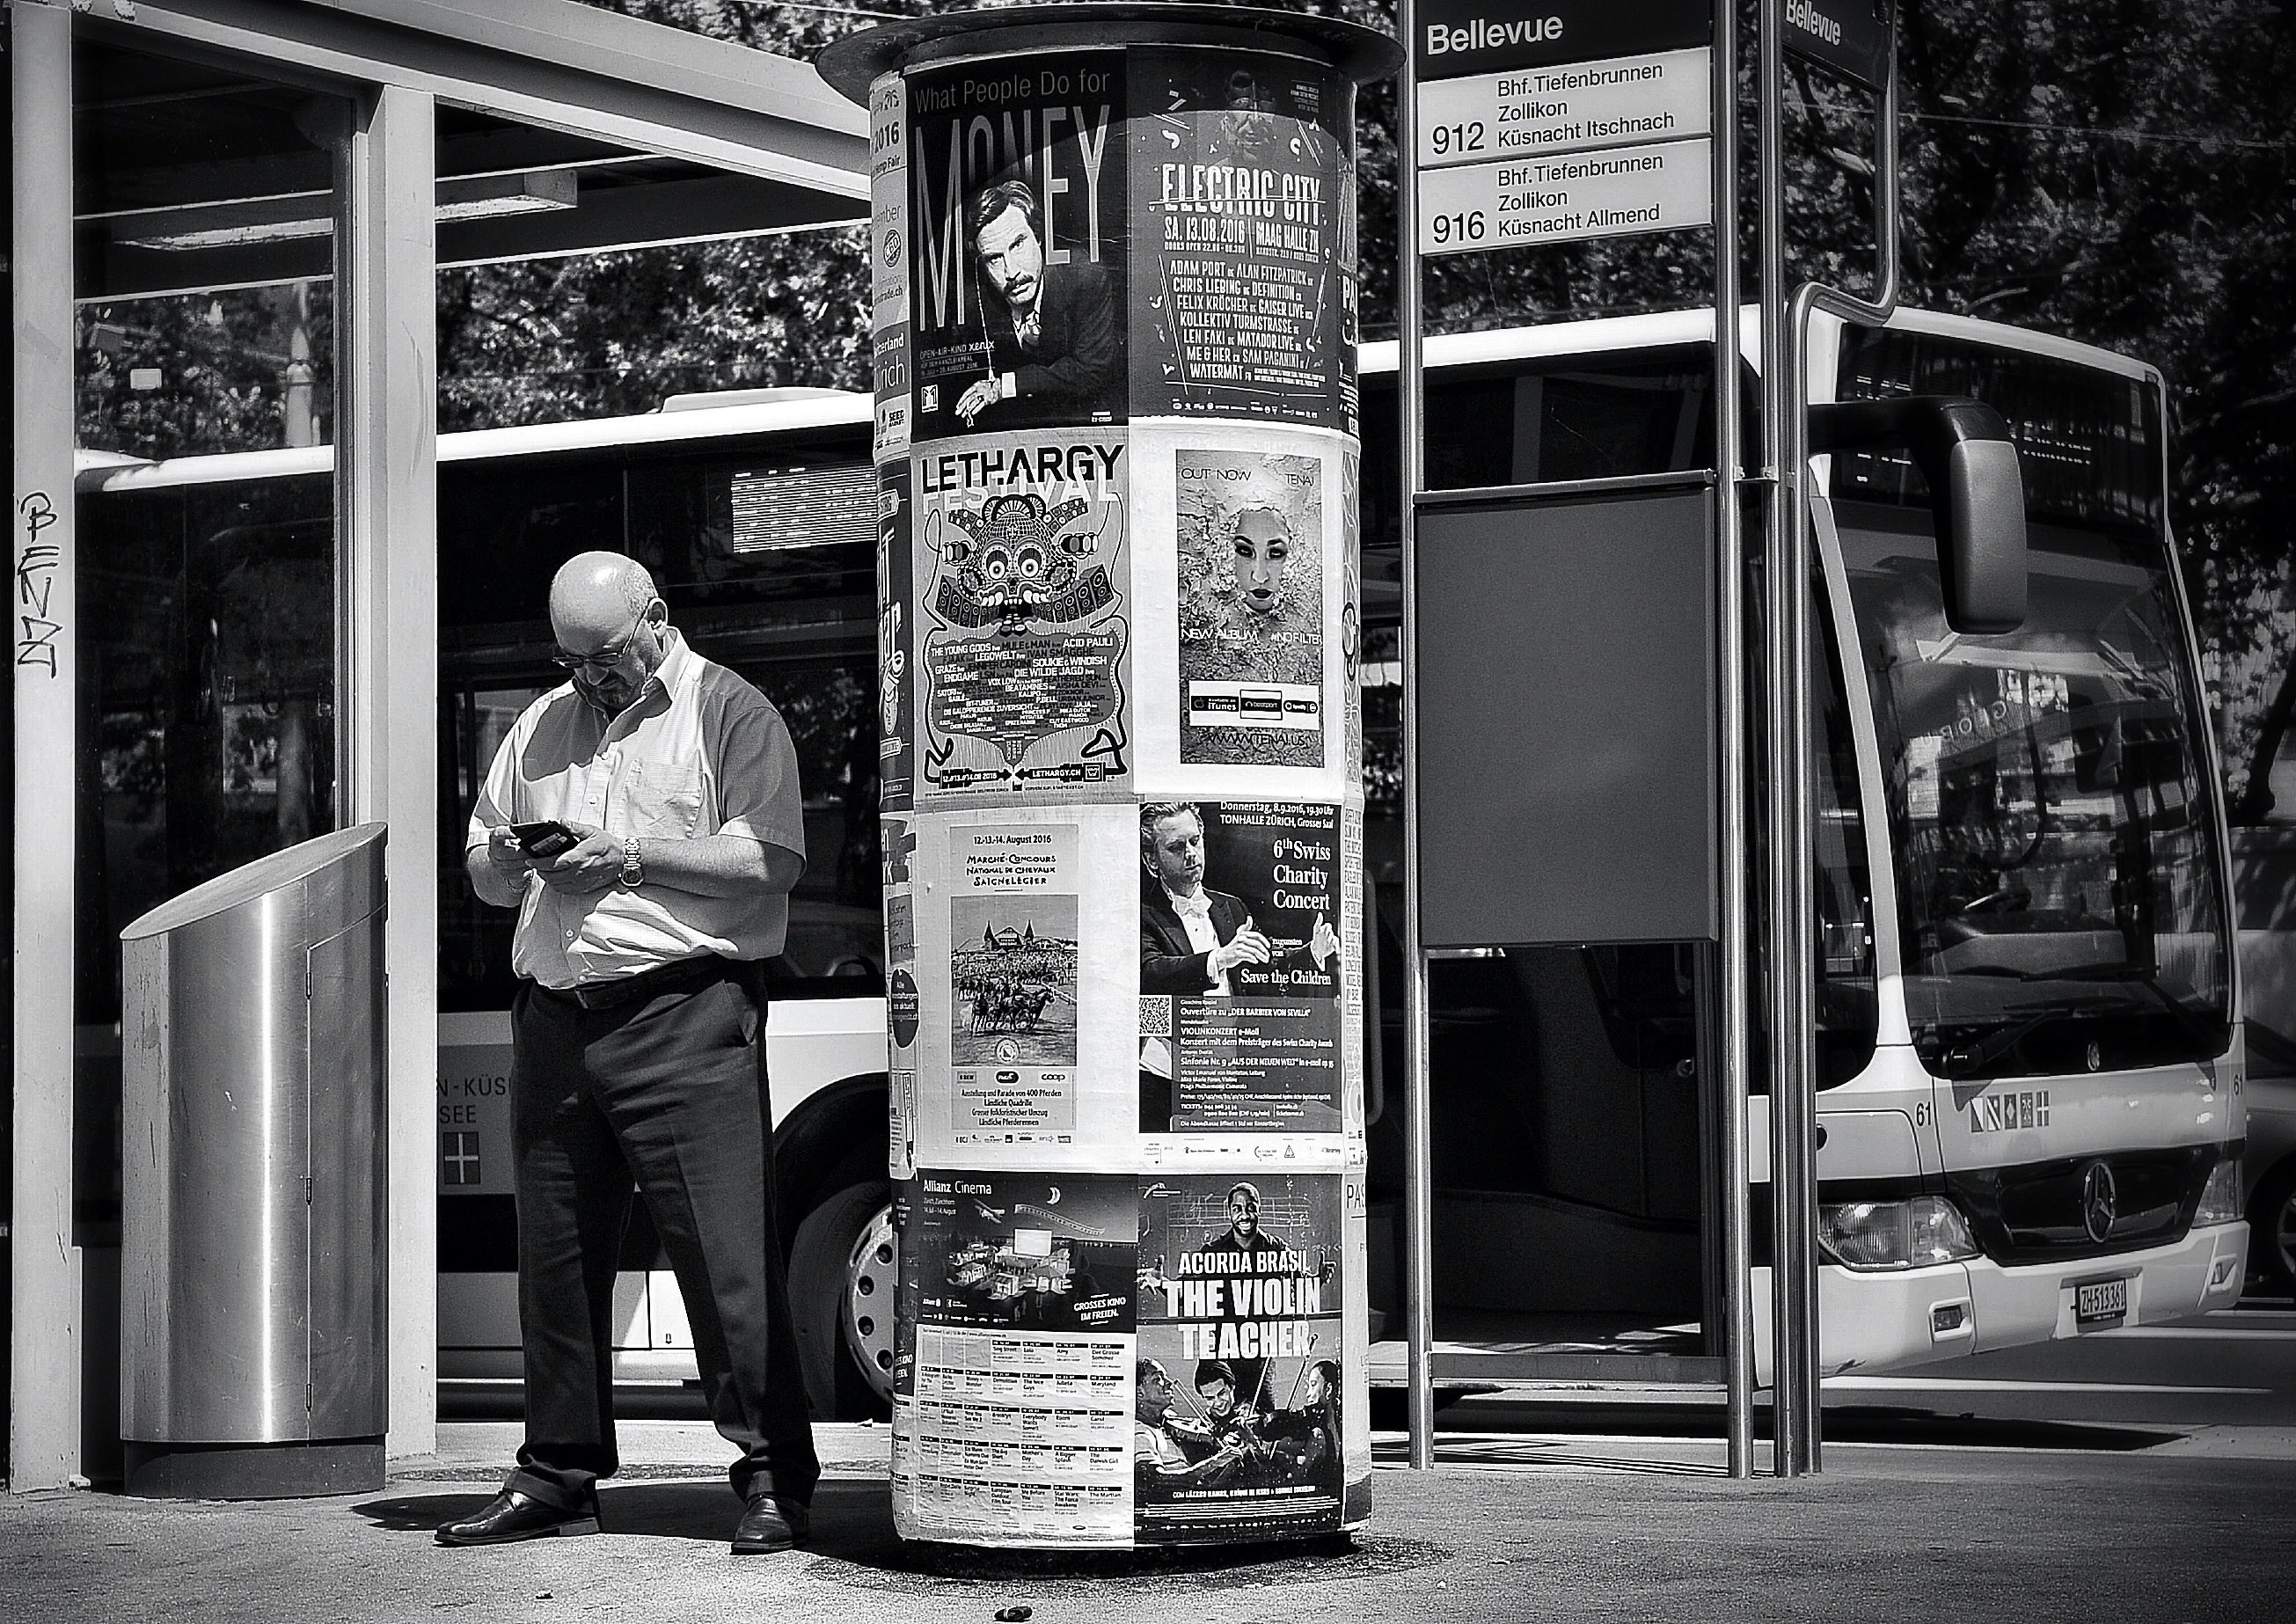
black and white, people, road, white, street, photography, city, urban, transport, nikon, black, monochrome, public transport, flickr, bw, 2016, candid, infrastructure, photograph, snapshot, streetart, ch, schweiz, switzerland, sommer, zurich, blancoynegro, streetphoto, snapseed, schwarzundweiss, streetscene, mensch, strassenfotografie, streetpix, thomas8047, onthestreets, iamnikon, d300s, blackandwithe, streetphotographer, streetartstreetlife, hofmanntmecom, 175528, strassencene, plakate, bellevue, zurichstreets, bushaltestelle, z ri, lethargy, z rigrafien, busfahrer, lethargyfestival, stadtz rich, litfasss ule, anschlags ule, urban area, monochrome photography